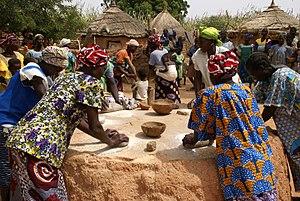
Kaya est une ville du Burkina Faso. Elle est le chef-lieu du département du même nom et de la province Sanmatenga ainsi que la capitale de la région Centre-Nord.